Christoph Gottfried Andreas Giebel

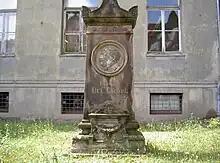
Memorial stone of Christoph Gottfried Giebel in Halle.

Giebel's chief publications were "Palaeozoologie" (1846); "Fauna der Vorwelt" (1847-1856); "Deutschlands Petrefacten" (1852); "Odontographie" (1855); "Lehrbuch der Zoologie" (1857); "Thesaurus ornithologiae" (1872-1877). His 5-volume "Naturgeschichte des Tierreichs" (1859–1864) is considered to be a forerunner to "Brehms Tierleben". With Wilhelm Heinrich Heintz, he was editor of the "Zeitschrift für Naturwissenschaften".